Decoto, California

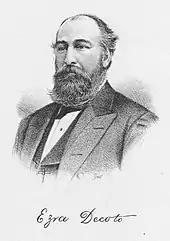
Decoto is named after Ezra Decoto.

In 1867, Ezra Decoto, a local landowner sold land to the railroad. A settlement grew up around the place. A post office operated in Decoto from 1871 to 1959, with a closure from 1872 to 1875. It was listed in the 1950 United States census as an unincorporated place with a population of 2,830.